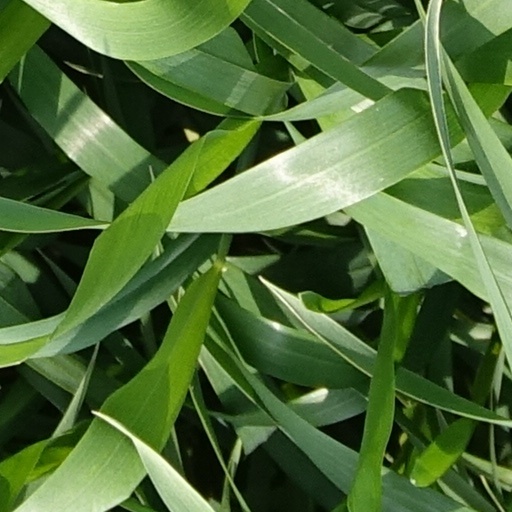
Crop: wheat